Thatta

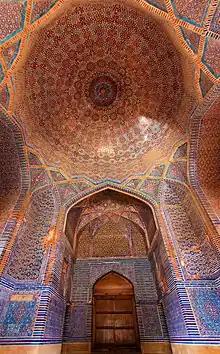
Thatta's Shah Jahan Mosque features extensive tile work that displays Timurid influences introduced from Central Asia.

The city was destroyed by Mirza Jani Beg in the 16th century. Beginning in 1592 during the reign of Emperor Akbar, Thatta was governed by the Mughal Empire based in Agra, which lead to a decline in the city's prosperity as some trade was shifted towards other Mughal ports.